Myanmar National Airlines

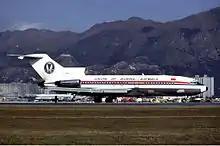
Union of Burma Airways Boeing 727 at Hong Kong Kai Tak Airport in 1974

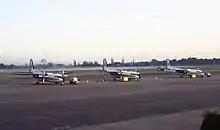
Lineup of Burma Airways Fokker F27 at Yangon International Airport in 1982

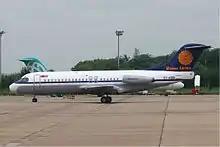
Myanma Airways' Fokker F28-4000 at Yangon International Airport in 2005

The airline was founded by the government after independence on 15 September 1948, as the Union of Burma Airways (UBA). It initially operated domestic flights only, but added limited international services to neighboring destinations in 1950. In 1993, the airline withdrew from its international routes. After a 23-year absence, it relaunched international flights in 2016 with service to Singapore. The name was changed to Burma Airways in December 1972, and to Myanma Airways on 1 April 1989, following the renaming of the country from Burma to Myanmar. International services of Myanma Airways have been made as a joint venture airline, Myanmar Airways International (MAI). Myanmar National Airlines is the majority shareholder of Joint Venture Company MAI, set up in 1993. In 2003, it was proposed to set up a Myanmar-based airline for chartered international passenger and cargo flights, which was planned to be called Air Myanmar. What would have been a joint-venture between Myanma Airways and private investors was abandoned in 2005. Myanmar National Airlines provides ground-handling services for other airlines' charter, scheduled and non scheduled flights.